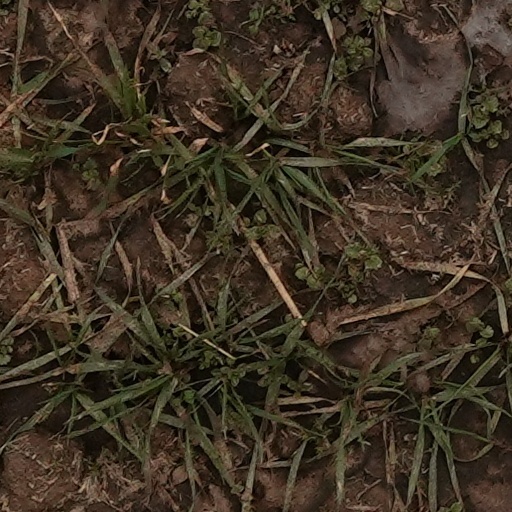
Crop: wheat